Sam DeCavalcante

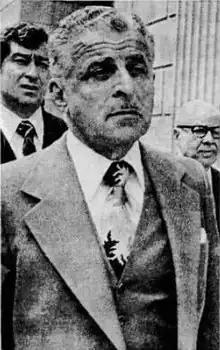
DeCavalcante on April 21, 1977

Simone Paul Rizzo DeCavalcante (April 30, 1913 – February 7, 1997), known as "Sam the Plumber", was an Italian-American mobster who was boss of the DeCavalcante crime family of New Jersey. Claiming descent from the Italian royal family, DeCavalcante was nicknamed "The Count". The McClellan hearings later named the New Jersey Mafia the DeCavalcante crime family since he was the boss of the family at the time of those hearings.